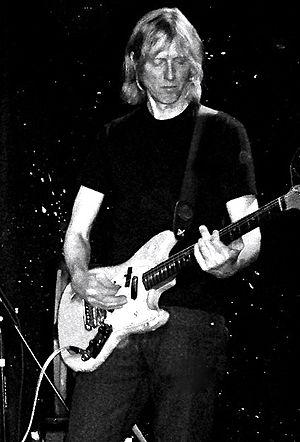
Eric Erlandson est né le 9 janvier 1963 à Los Angeles, en Californie. Il est le cofondateur du groupe rock/grunge Hole, et fut son guitariste durant toute la durée de vie du groupe, de 1989 à 2002. En effet, le groupe annonce sa dissolution en mai 2002.